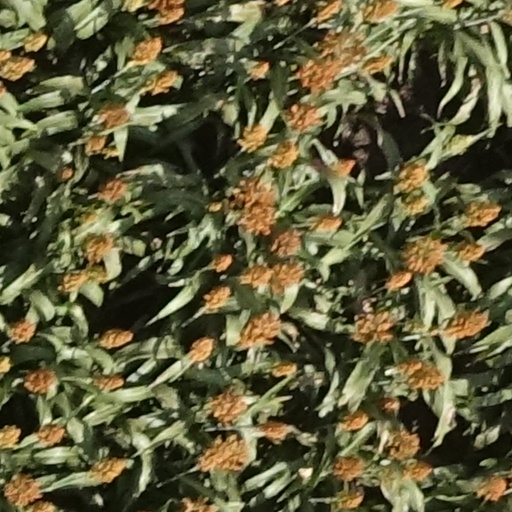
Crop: sorghum